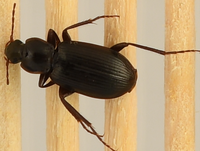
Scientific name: Calathus advena
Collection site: Niwot Ridge Mountain Research Station Site (NIWO), plot NIWO_002